Lulu (singer)

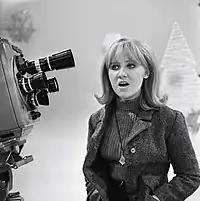
Lulu performing "Leave a Little Love" and "He's Sure The Boy I Love", on Dutch TV-programme "Fanclub", 11 December, 1965

In the late 1960s, Lulu's pop career in the UK thrived and she had several television series of her own. Her first BBC series aired in 1965 on BBC2, where she co-hosted "Gadzooks! It's The In-Crowd", with Alan David, completing the run as solo host under the rebranded "Gadzooks!" In 1966, she made regular appearances on BBC1's "Stramash!" After appearing again on BBC2 in 1967, in a successful TV series "Three of a Kind", that featured music and comedy, Lulu was given her own BBC1 TV series in 1968, which ran annually until 1975 under various titles, including "Lulu's Back in Town", "Happening For Lulu", "It's Lulu" and "Lulu". The series often featured resident guests, including Adrienne Posta, Roger Kitter, Paul Greenwood and Pan's People, along with dance troupes choreographed by Nigel Lythgoe and Dougie Squires. The 1972 series was billed as "It's Lulu... Not to mention Dudley Moore", with Dudley Moore and his trio appearing in each of the thirteen shows. Bernie Clifton was her resident guest for the last of the BBC series, airing from January to April 1975. Her BBC series included music and comedy sketches and appearances by star guests.